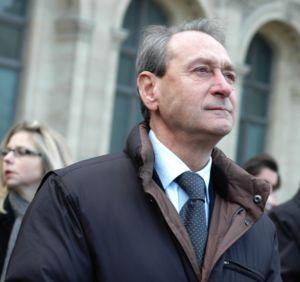
Bertrand Delanoë, maire de Paris. Photo prise à Paris, en face du musée du Louvre, le 6 janvier 2006. M. Delanoë prenait part au 10e anniversaire de la mort de François Mitterrand.
L'incendie de l'hôtel Paris-Opéra a eu lieu dans la nuit du 14 au 15 avril 2005 au 76 rue de Provence à Paris et a fait vingt-quatre morts dont onze enfants. C'est l'incendie le plus meurtrier qui ait eu lieu dans Paris depuis la Libération.